Bernhard Grzimek

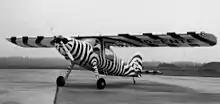
The Zebra-patterned Do 27B-2 used by Bernhard and his son Michael.

At Grzimek's denazification trial, Otto Koehler, gave a positive testimonial for saving Karl von Frisch from dismissal. The driver who helped Grzimek escape from Berlin testified that Grzimek hid Jews and provided them with food. Wilhelm Holbach testified that Grzimek had refused to write for the media organized by the Nazi party. The denazification committee exonerated him for lack of evidence. It was among the last trials of the Spruchkammer in Germany.